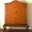
Label: wardrobe